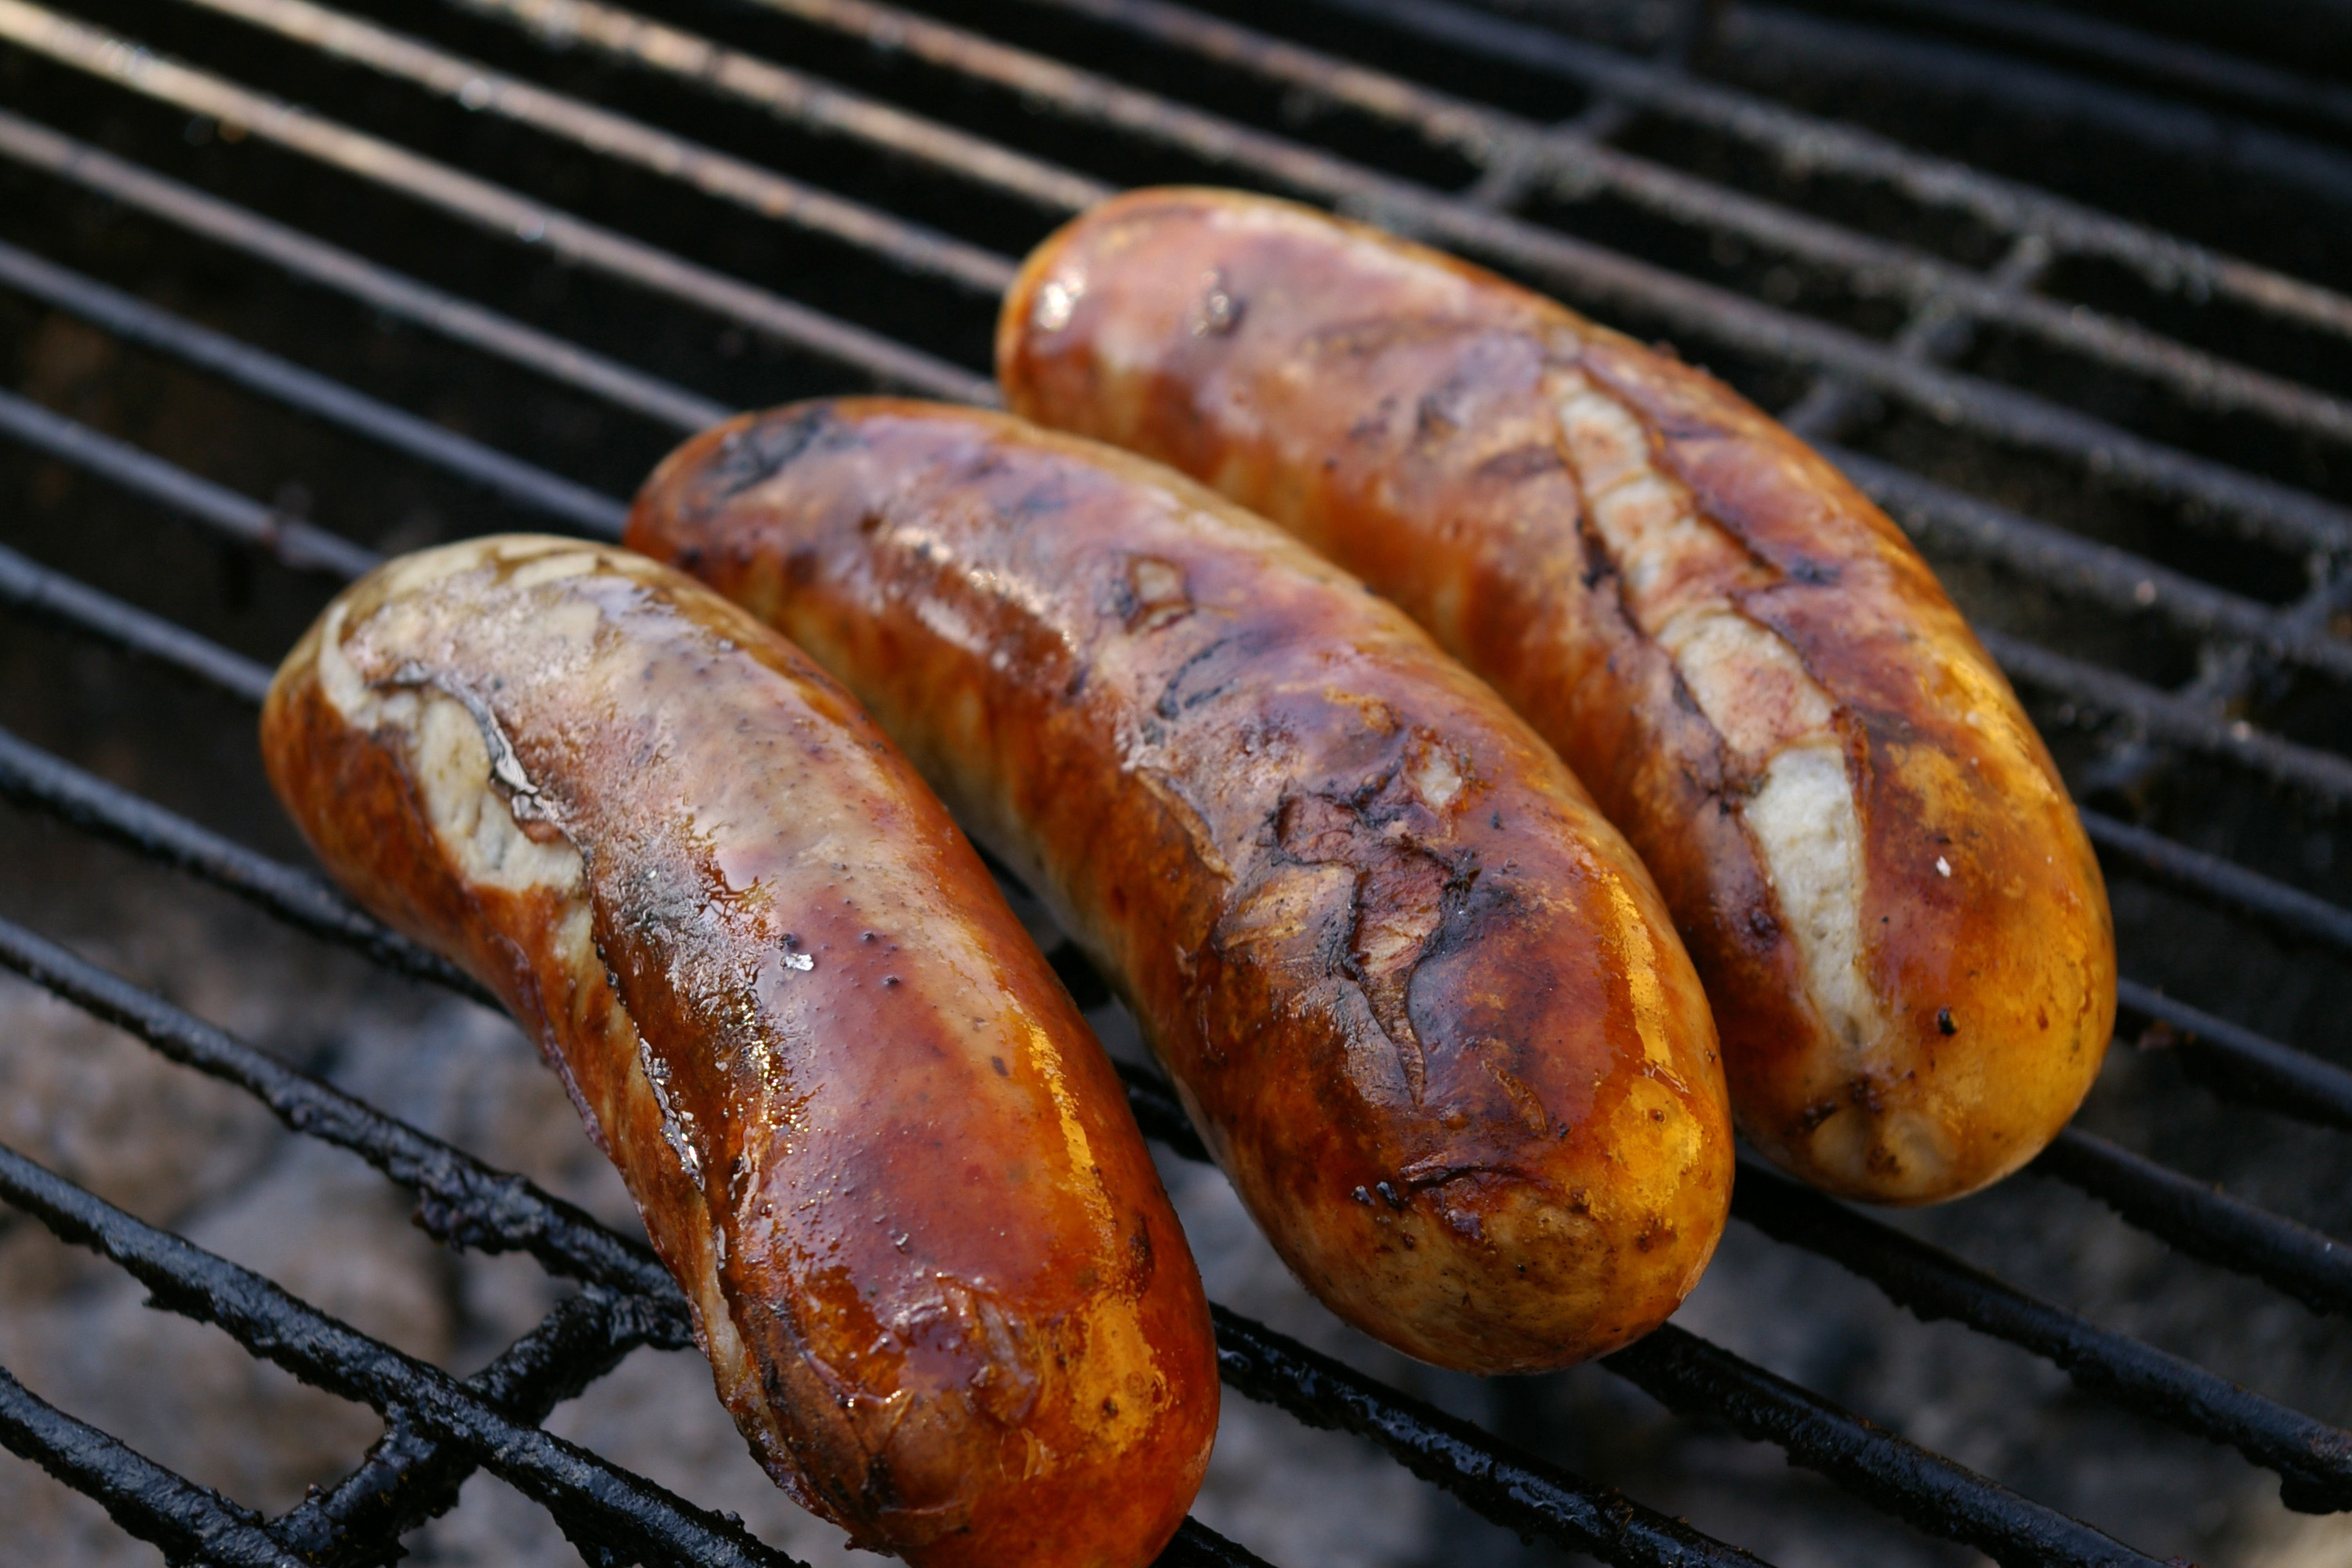
food, Cumberland sausage, sausage, thuringian sausage, bratwurst, barbecue, cervelat, breakfast sausage, Diot, cuisine, grilling, kielbasa, andouille, italian sausage, boudin, dish, roasting, vienna sausage, knackwurst, frankfurter w rstchen, chorizo, longaniza, loukaniko, ingredient, meat, barbecue grill, boerewors, mettwurst, cooking, grillades, andouillette, sujuk, german food, bockwurst, produce